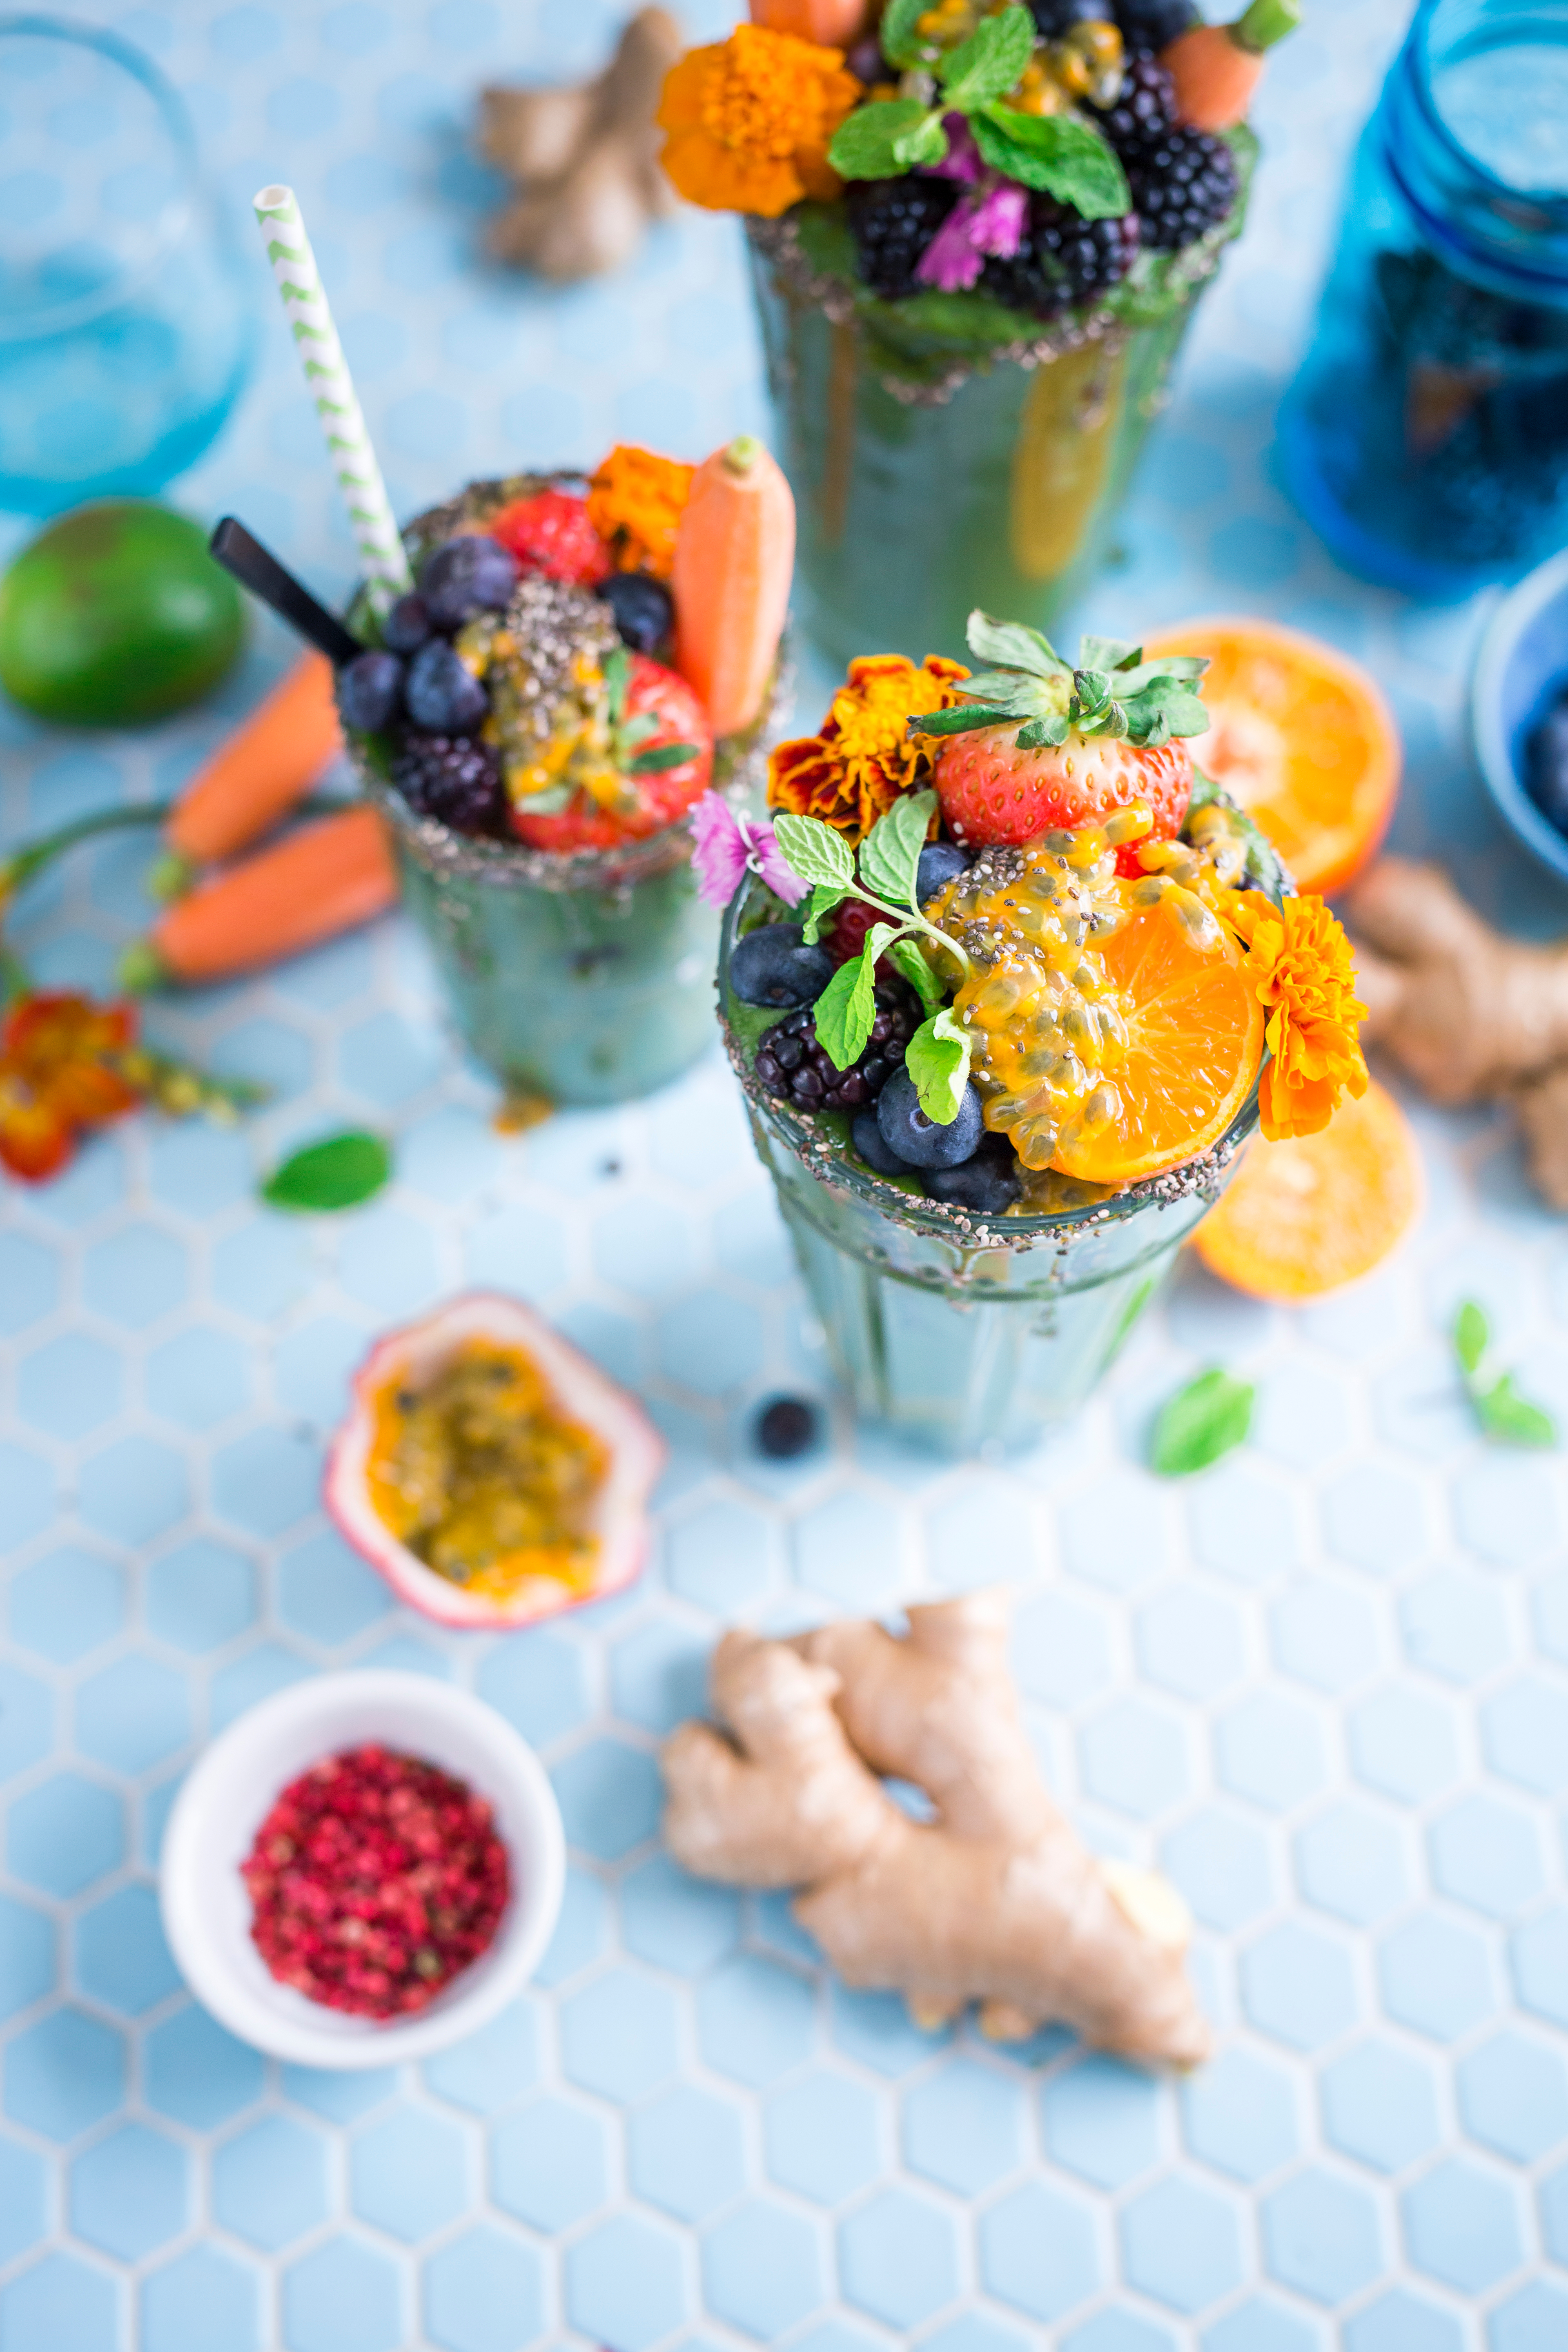
flower, meal, food, produce, breakfast, ice cream, dessert, icing, sweetness, flavor